Trump administration family separation policy

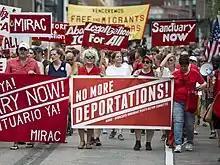
About ten thousand people gathered in downtown Minneapolis and marched through the streets to call for U.S. Immigration and Customs Enforcement (ICE) to be abolished.

After the formation of the HHS reunification task force, Immigration and Customs Enforcement officials attempted to block reunification efforts, according to internal emails. Matthew Albence, head of enforcement and removal operations at ICE, told his colleagues that reunification "wasn't going to happen unless we are directed by the Dept to do so."